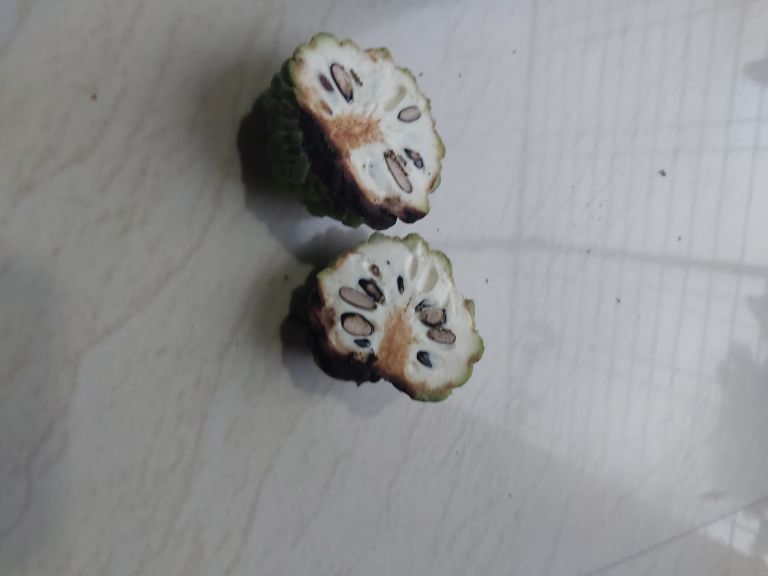
Disease label: Diplodia Rot